Jon Gries

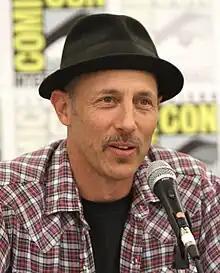
Gries at the 2011 San Diego Comic-Con

Jonathan Gries ( ""; born June 17, 1957) is an American actor. He is best known for portraying Uncle Rico in "Napoleon Dynamite " (2004), for which he was nominated for the Independent Spirit Award for Best Supporting Male, the recurring role of Roger Linus on "Lost" (2007–2010), and Greg Hunt on "The White Lotus" (2021–present). He is also known for other film and television credits such as "Real Genius" (1985), "The Monster Squad" (1987), "Martin" (1992–1994), "Get Shorty" (1995), "The Pretender" (1996–2000), the "Taken" trilogy (2008–2014), and "Dream Corp LLC" (2016–2020).